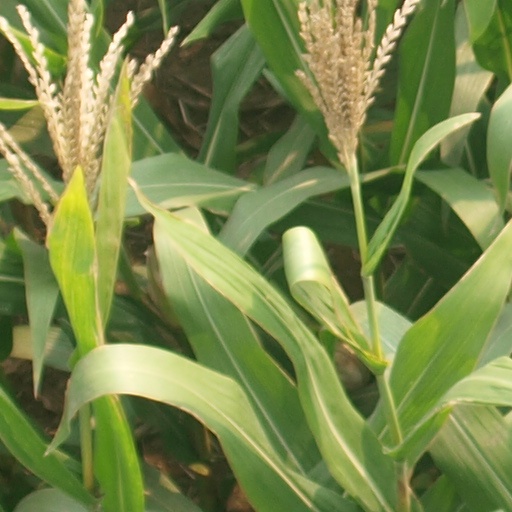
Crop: maize; corn